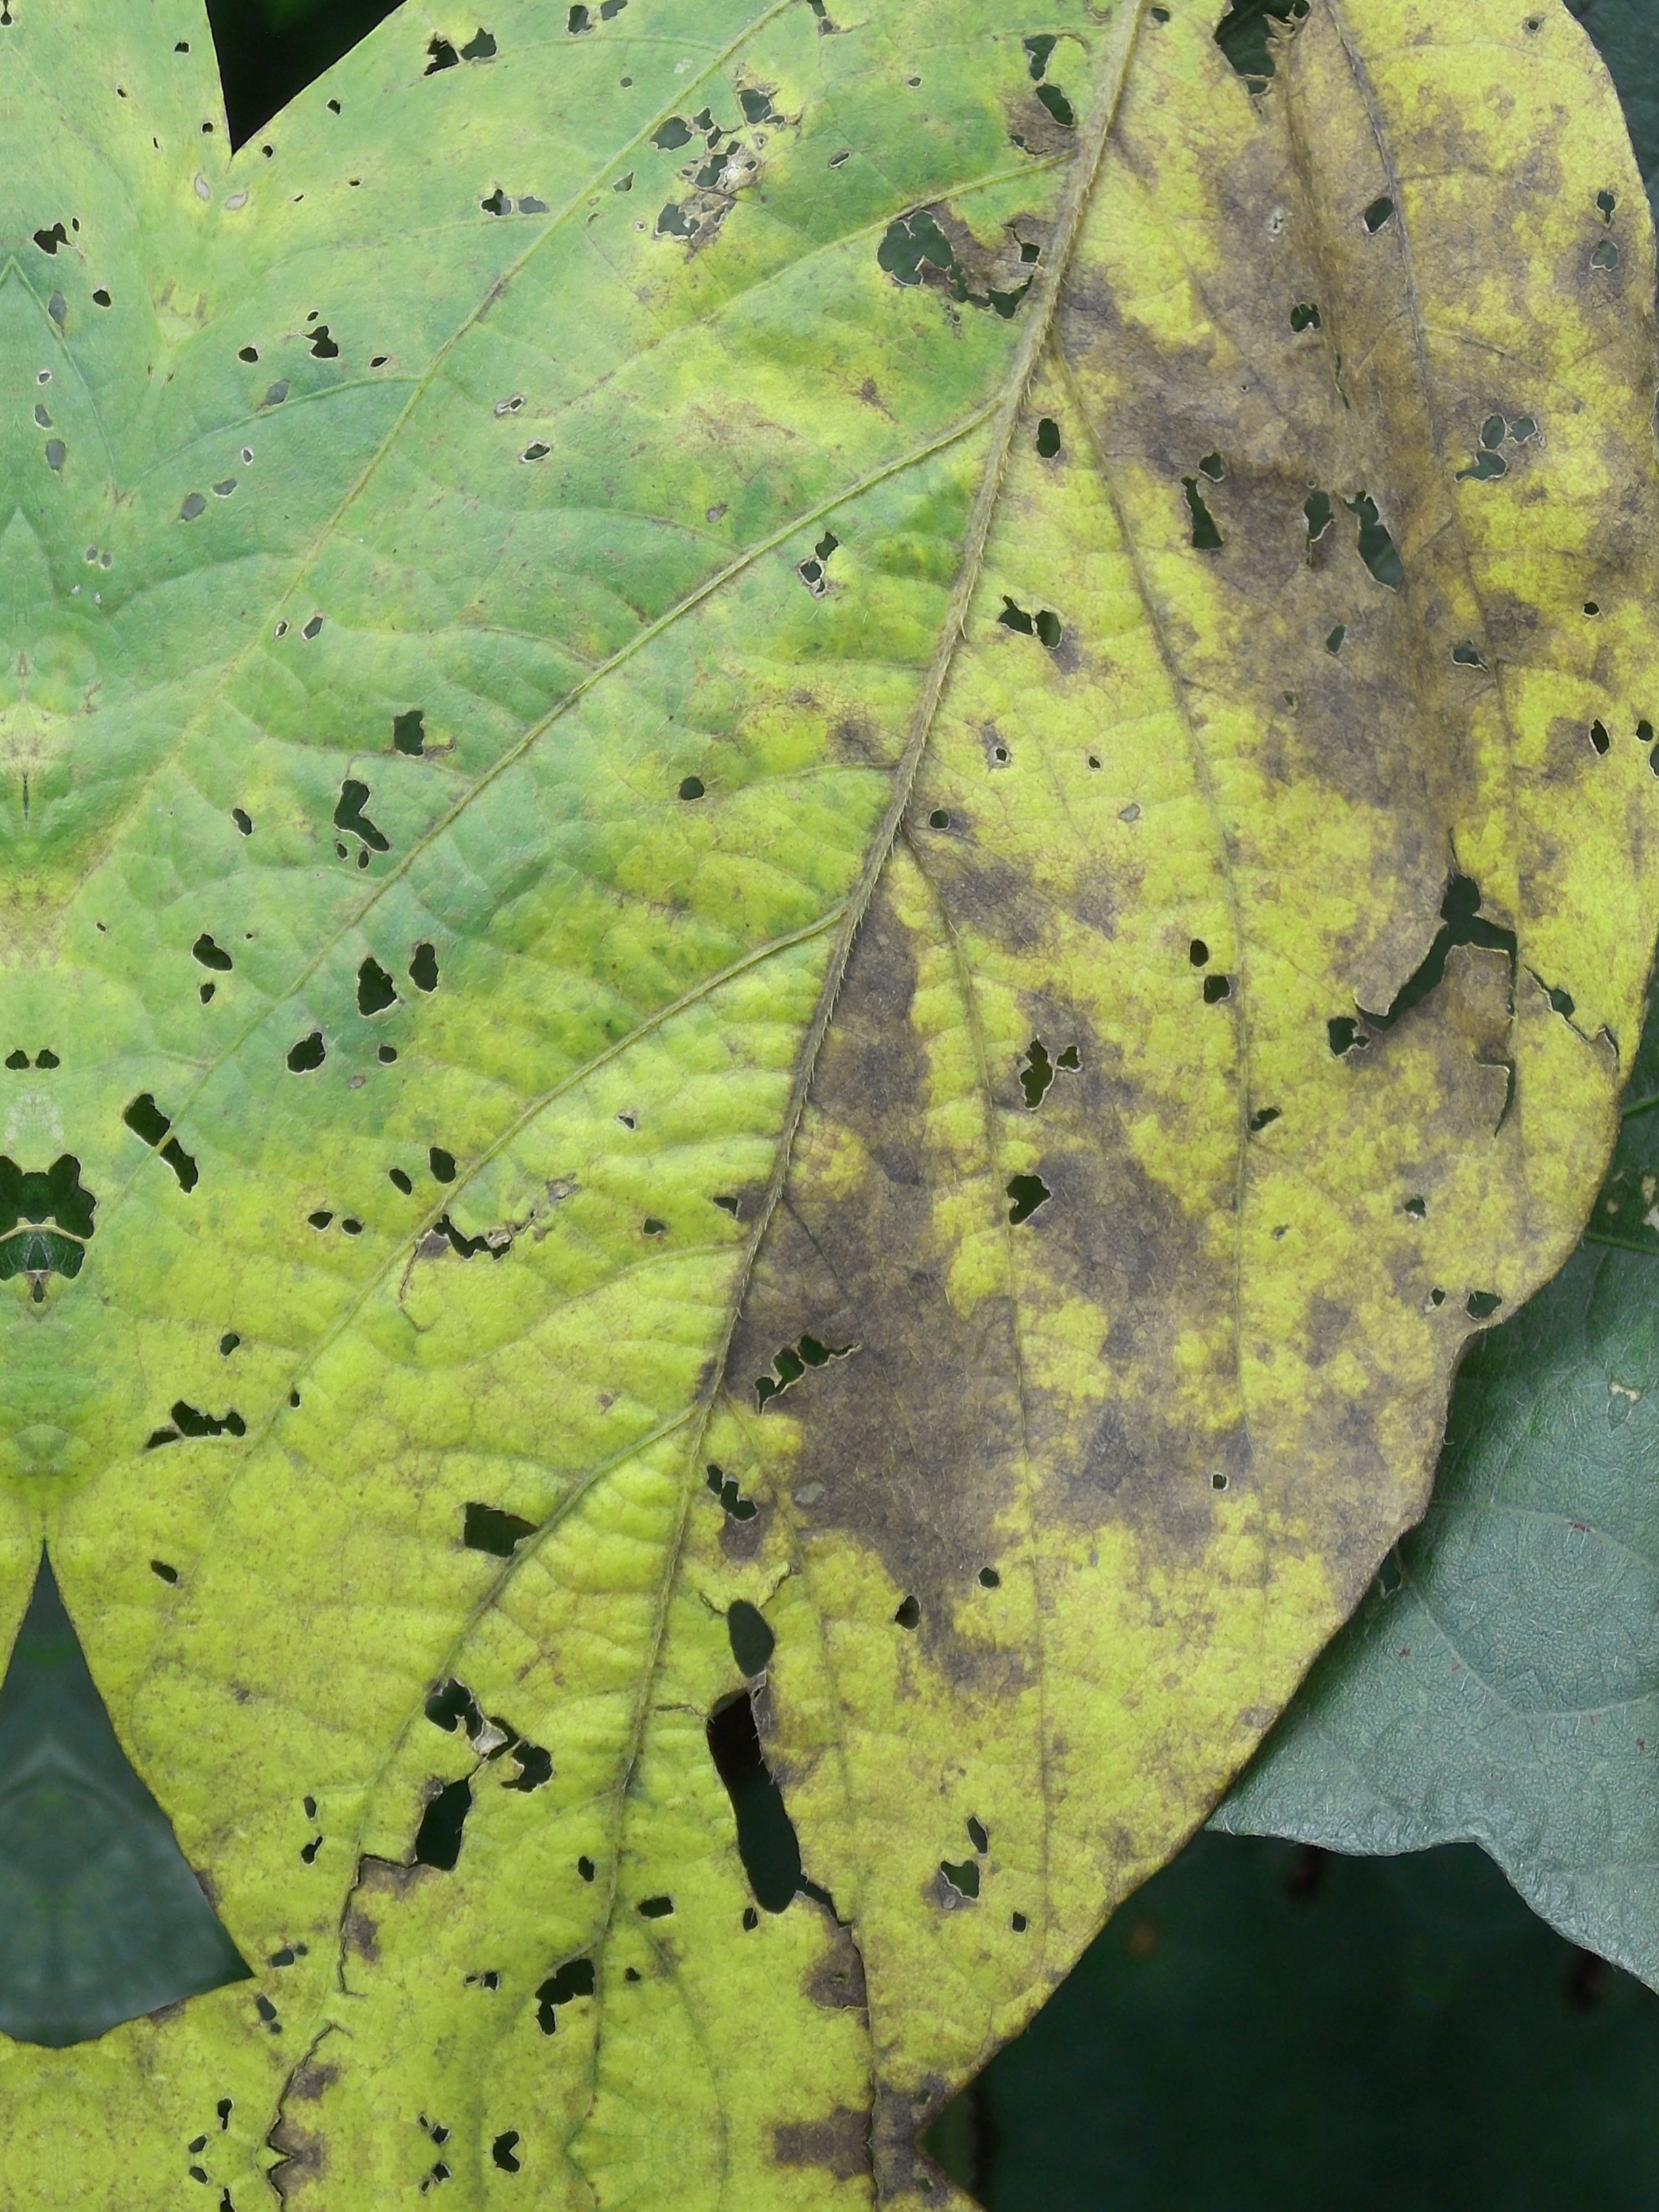
Label: Disease